Let Us In

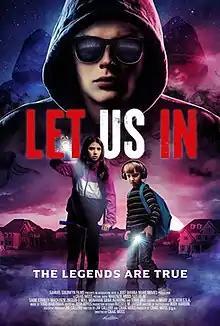
Official release poster

Let Us In is a 2021 family science fiction-horror film written and directed by Craig Moss and starring Makenzie Moss, Sadie Stanley, Mackenzie Ziegler, O'Neill Monahan, Siena Agudong, and Tobin Bell. The film is about an outcast twelve-year-old girl and her nine-year-old best friend learning about a lot of teenager abductions in their town and stepping in to figure out what's going on that involved hoodie-wearing black-eyed individuals.